Joshila

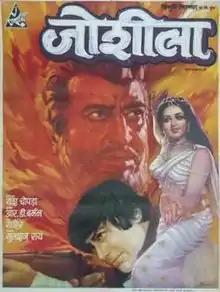

Joshila (English: Spirited) is a 1973 Bollywood thriller film directed by Yash Chopra. The film stars Dev Anand, Hema Malini and Raakhee. Most outdoor parts of the movie were shot in Darjeeling, West Bengal. The film is loosely inspired by James Hadley Chase's 1959 novel, "Shock Treatment".